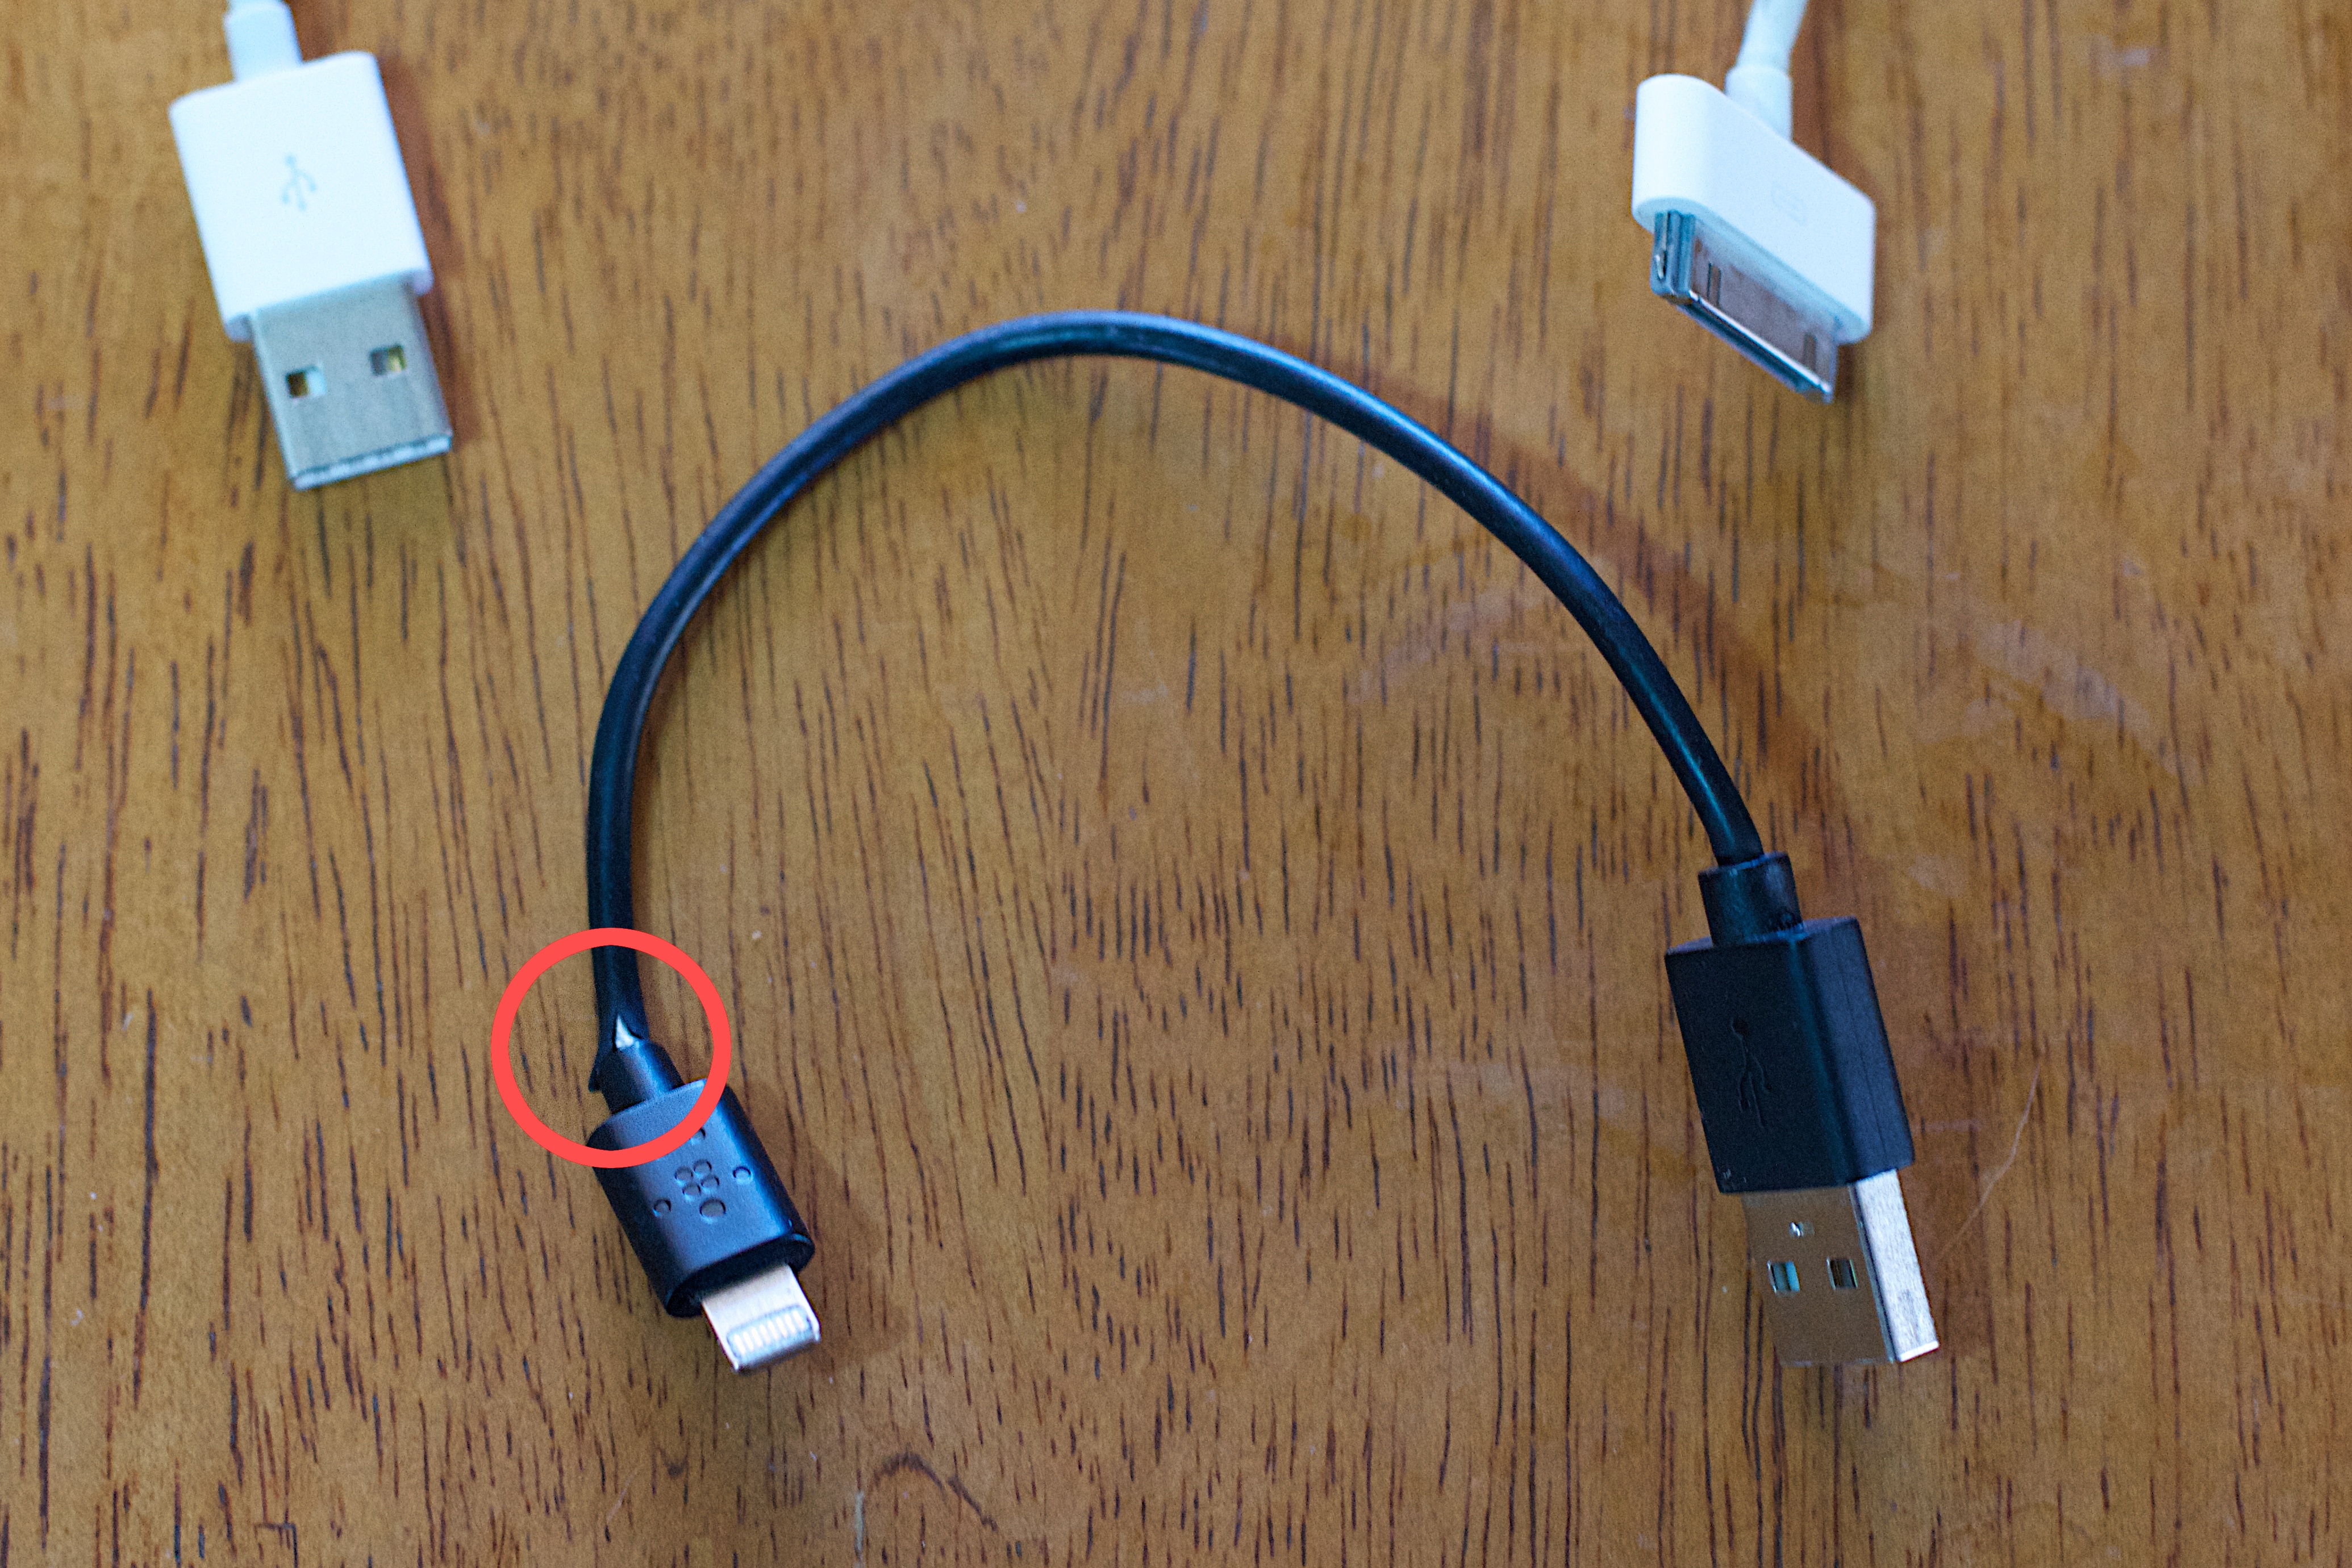
technology, cable, product, electronics, electrical wiring, electronic device, electronics accessory